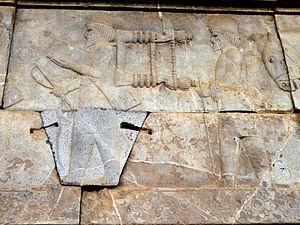
Persépolis, Parsa en vieux-persan, était une capitale de l’empire perse achéménide. Le site se trouve dans la plaine de Marvdasht, au pied de la montagne Kuh-e Rahmat, à environ 75 km au nord-est de la ville de Shiraz, province de Fars, Iran.